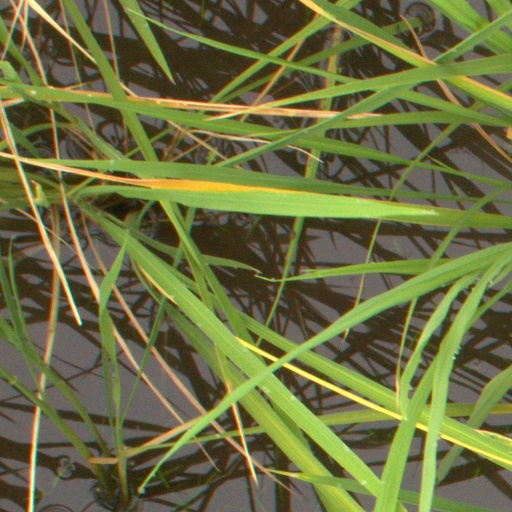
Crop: rice